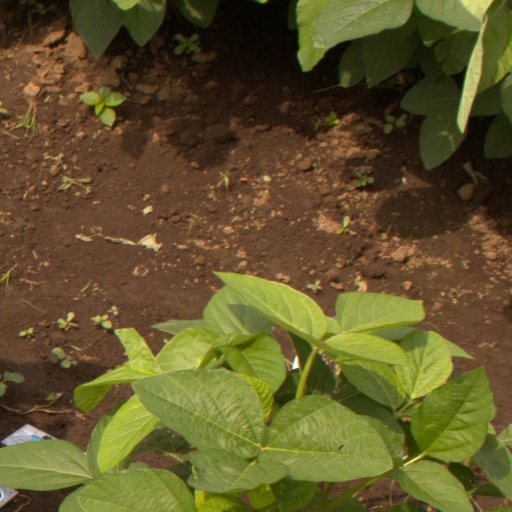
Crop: soybean